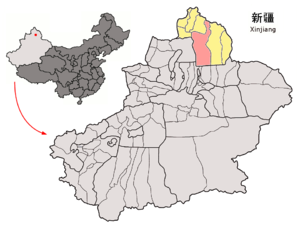
Le xian de Fuhai est un district administratif de la région autonome du Xinjiang en Chine. Il est placé sous la juridiction de la préfecture d'Altay.